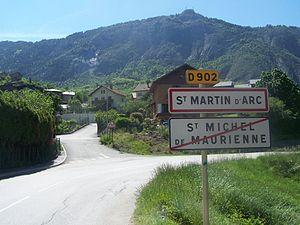
Panneau d'entrée du village de St-Martin d'Arc en Savoie.